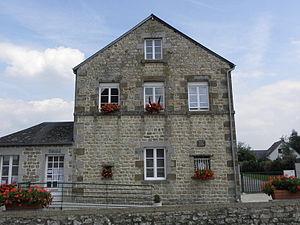
Mairie de Céaux (50).
Céaux est une commune française, située dans le département de la Manche en région Normandie, peuplée de 422 habitants.